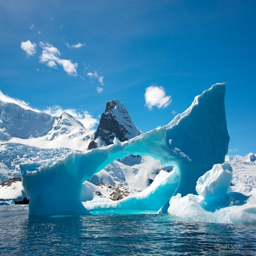
iceberg and mountains along the photo by person